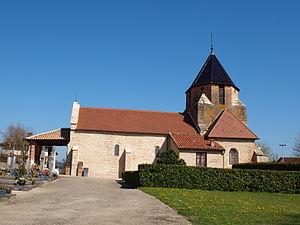
Perrex (Ain, France)
Perrex [peʁɛks] est une commune française située dans le canton de Vonnas, le département de l'Ain en région Auvergne-Rhône-Alpes.